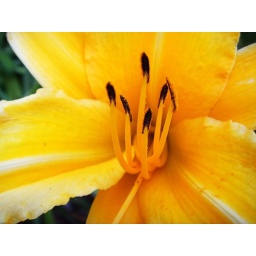
Yellow flower at street corner, in Xiaoyun Road, Beijing, China